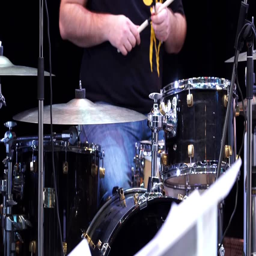
a drummer on the rock concert